Adam Lizakowski

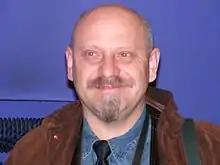
Adam Lizakowski

Adam Lizakowski (born December 24, 1956, in Dzierżoniów) is a Polish poet, translator, and photographer. His work has been published in over one hundred literary magazines in Poland and the United States.